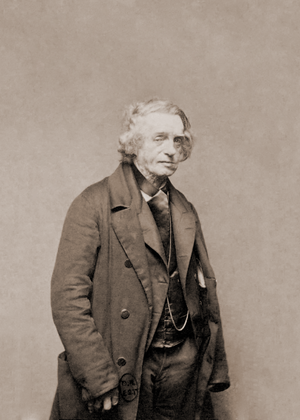
Aimé Paris est l'auteur d'une méthode de sténographie.